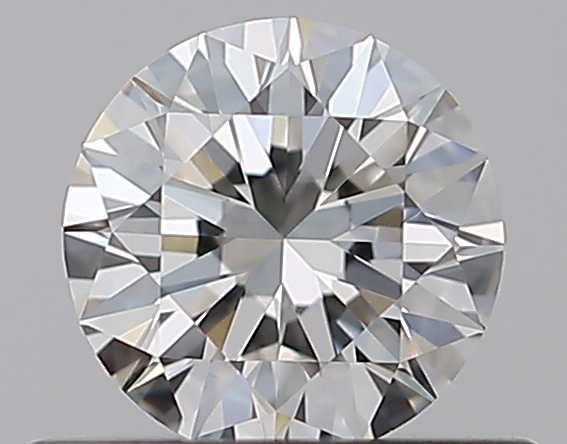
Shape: round
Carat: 0.5
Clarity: VVS2
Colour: G
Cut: EX
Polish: EX
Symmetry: EX
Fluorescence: N
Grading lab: GIA
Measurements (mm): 5.07 x 5.1 x 3.14